Private Angelo

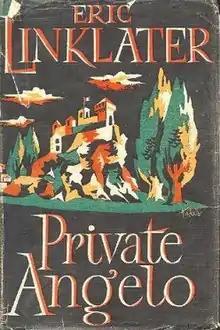
First edition

Private Angelo was written by Scottish author Eric Linklater and first published in 1946. It was made into a 1949 film of the same name by Pilgrim Pictures, produced by and starring Peter Ustinov, as well as adapted for the stage by Mike Maran Productions.